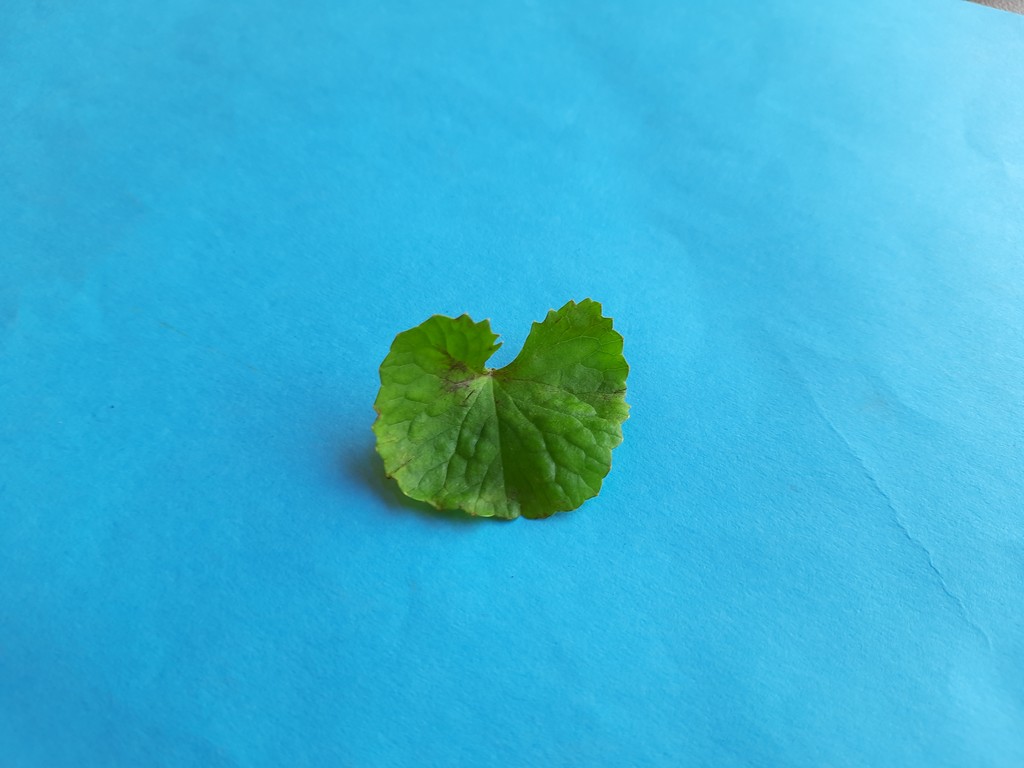
Label: Unhealthy